Eugénie Brazier

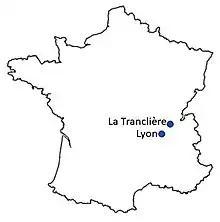
La Tranclière and Lyon

Brazier was born on 12 June 1895 at La Tranclière, a village south of Bourg-en-Bresse and north-east of Lyon. Her parents had a small farm at Dompierre-sur-Veyle, and when she was still a baby the family moved to a larger farm at Certines around away, where she grew up. She learned about cookery while still a child; by the time she was five she knew how to make the sweet and savoury tarts her mother cooked for the family, and among the dishes she first learned to make was barbaton, consisting of fried bacon, onion, potatoes and garlic. Her schooling was confined to the winter months, and then only when she was not busy working on the farm. When she was ten her mother died, and her education opportunities became even less regular. Though she could read well enough, she was never a confident writer. She was sent to work on another farm, where, she recalled, in addition to her board and lodging she received a pair of clogs and a new dress each year. She continued as a farm worker throughout her teens.